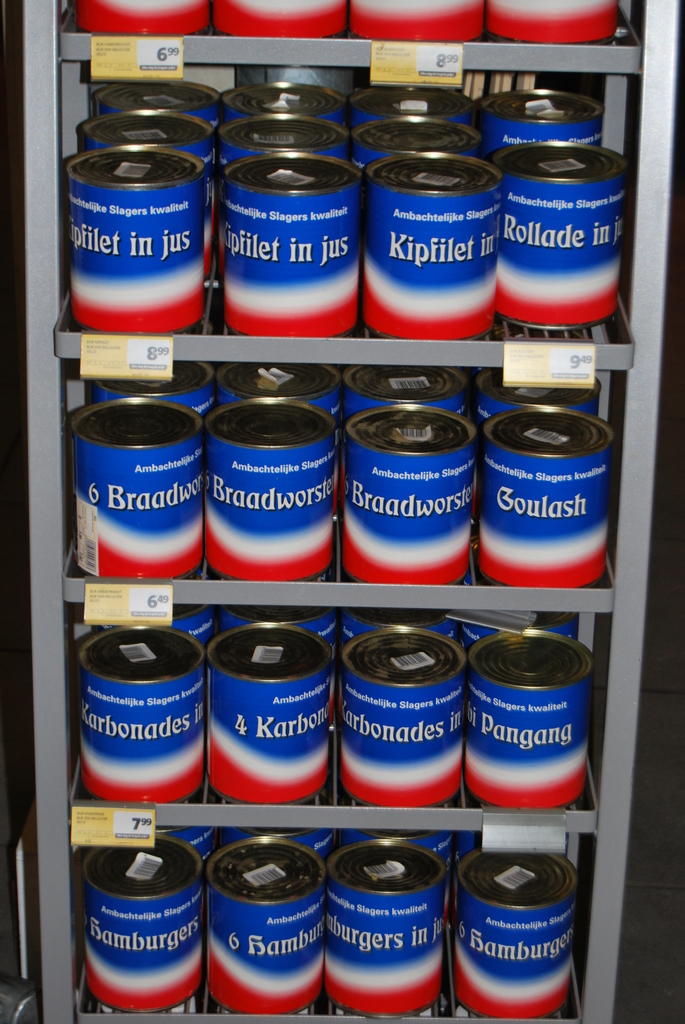
Label: others